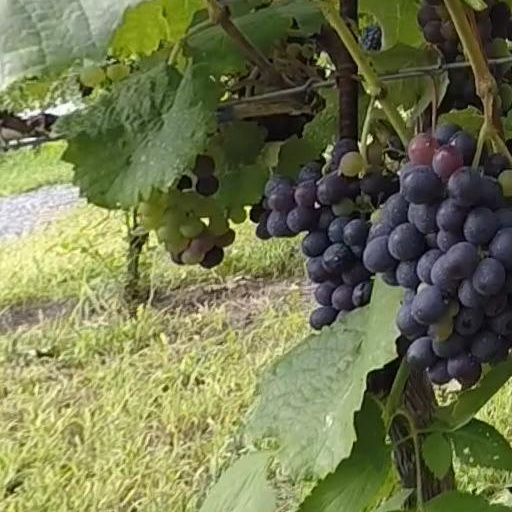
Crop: grape